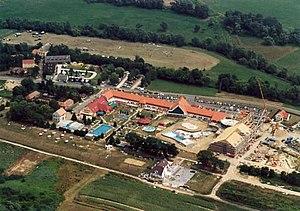
Kehidakustány est un village et une commune du comitat de Zala en Hongrie.